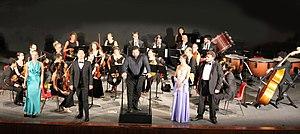
Nuit lyrique à Vérone, Auditorium de La Gran Guardia: F. Mazzoli chef d'orchestre
Francesco Mazzoli, né à Vérone le 31 mai 1988, est un pianiste, claveciniste, chef d’orchestre et éditeur italien d'ouvrages musicaux. Il est directeur de l'orchestre symphonique Città di Verona.